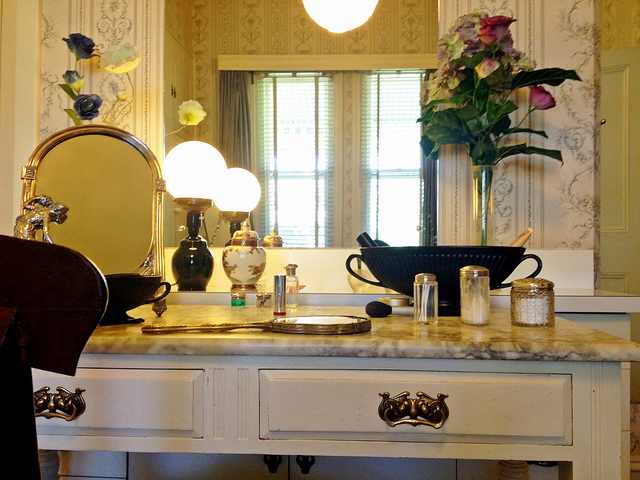
user: Given an image and a question. Answer the question in a short answer. Question: People sit here and put on their makeup what is this type of desk called? Short Answer:
assistant: vanity